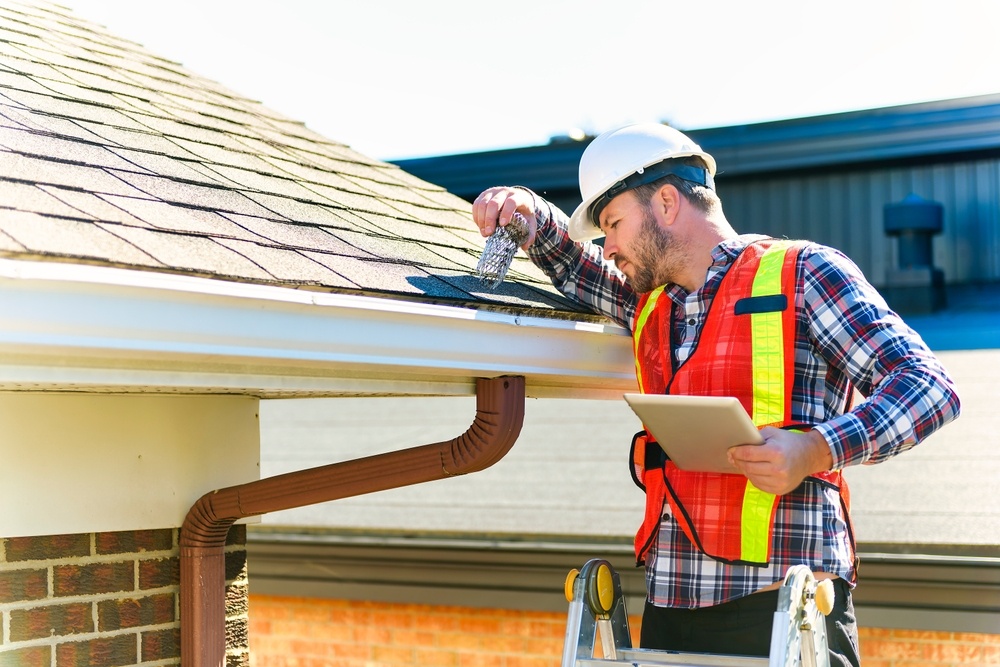
ROOF-INSPECTION
🏠 Professional Roof Inspection Services – Protect Your Home from the Top Down Drone Photos | Storm Damage Reports | Insurance Documentation Your roof is your property's first line of defense—don’t wait until it leaks. At Absolute Claims Advocates (ACA) , we offer expert roof inspections using high-resolution drone imagery , detailed assessments, and insurance-ready reports. Whether you need a roof check after a storm or want proof before hurricane season, we’ve got you covered. Led by licensed public adjuster Paul L. Gutjahr , we combine over 30 years of property claims expertise with modern inspection technology to give you fast, clear, and trusted results. ✅ Our Roof Inspections Include: High-resolution drone aerial photos Visual inspection for storm, hail, wind, or age-related damage Optional insurance documentation & claim support Before/after scans for claim verification Fast reporting with local pricing insights 🏡 Who Needs a Roof Inspection? Homeowners in storm-prone areas Property managers & real estate investors HOAs & condo boards managing shared roofs Anyone preparing an insurance claim or home sale 📍 Areas We Serve On-site roof inspections available in: Florida (via ACA) | Texas | Georgia | North Carolina | South Carolina | Tennessee | Ohio | Missouri 📩 Nationwide virtual support & photo reviews available 📞 Book Your Roof Inspection Today – Starting at Just $150! Don’t let hidden damage become a costly problem. Let ACA inspect, document, and protect your roof with expert precision. 📧 PaulG@aca.claims 📱 (888) 869-4114 🌐 www.aca-claim.com
Brand: ACA Absolute Claims Advocates
Category: Services > Building & Construction Services